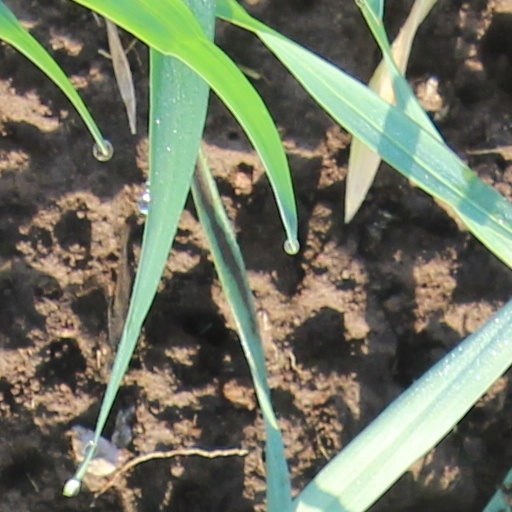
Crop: wheat